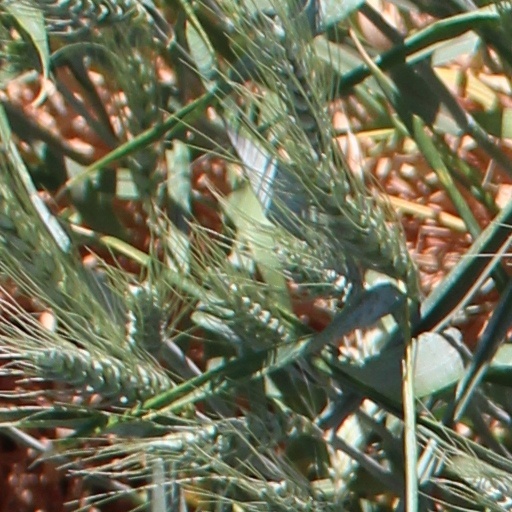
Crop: wheat